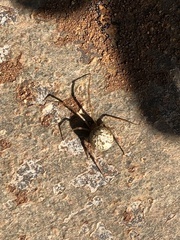
Species: Parasteatoda_tepidariorum